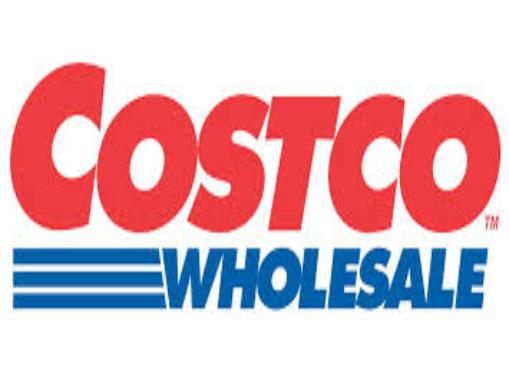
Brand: Costco Wholesale
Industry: Others